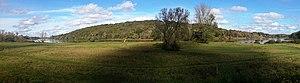
La Loire et le Bec d'Allier vu de Cuffy
Cuffy est une commune française située dans le département du Cher en région Centre-Val de Loire.